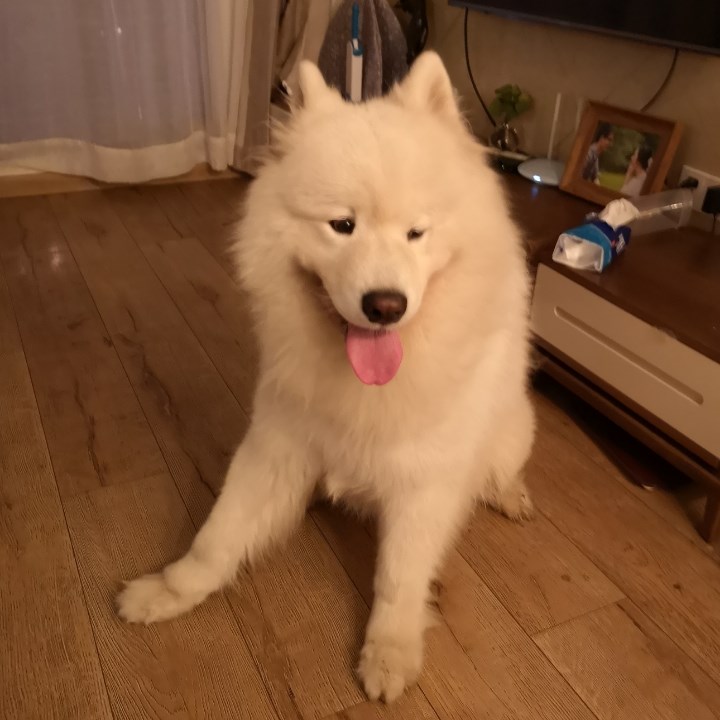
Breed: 2192-n000088-Samoyed